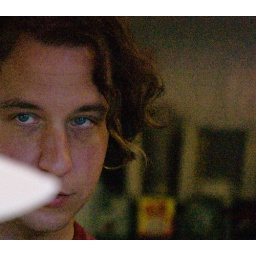
talking to a woman in a white hat